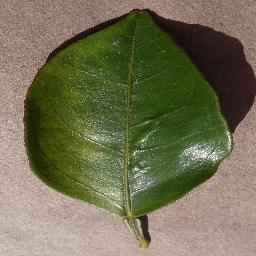
Label: Orange___Haunglongbing_(Citrus_greening)